William Timperley (magistrate)

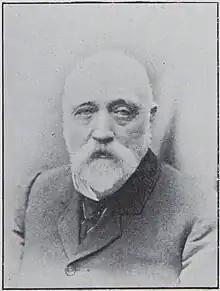

William Henry Timperley (22 May 1833 - 11 August 1909) was an author, policeman and civil servant in Western Australia. He was the acting Commissioner of Western Australia Police briefly in 1871, Resident Magistrate of the Wellington Magisterial District from 1890 to 1905 and Resident Magistrate of the Blackwood and Sussex Magisterial Districts from 1903 to 1905.